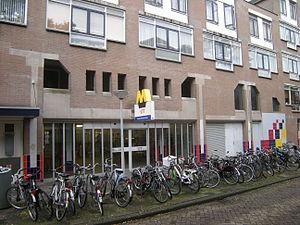
Voorschoterlaan est une station du métro de Rotterdam sur les lignes A, B et C. Située sous la Voorschoterlaan dans le quartier Kralingen au sein de l'arrondissement Kralingen-Crooswijk à Rotterdam.